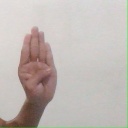
अक्षर: ब